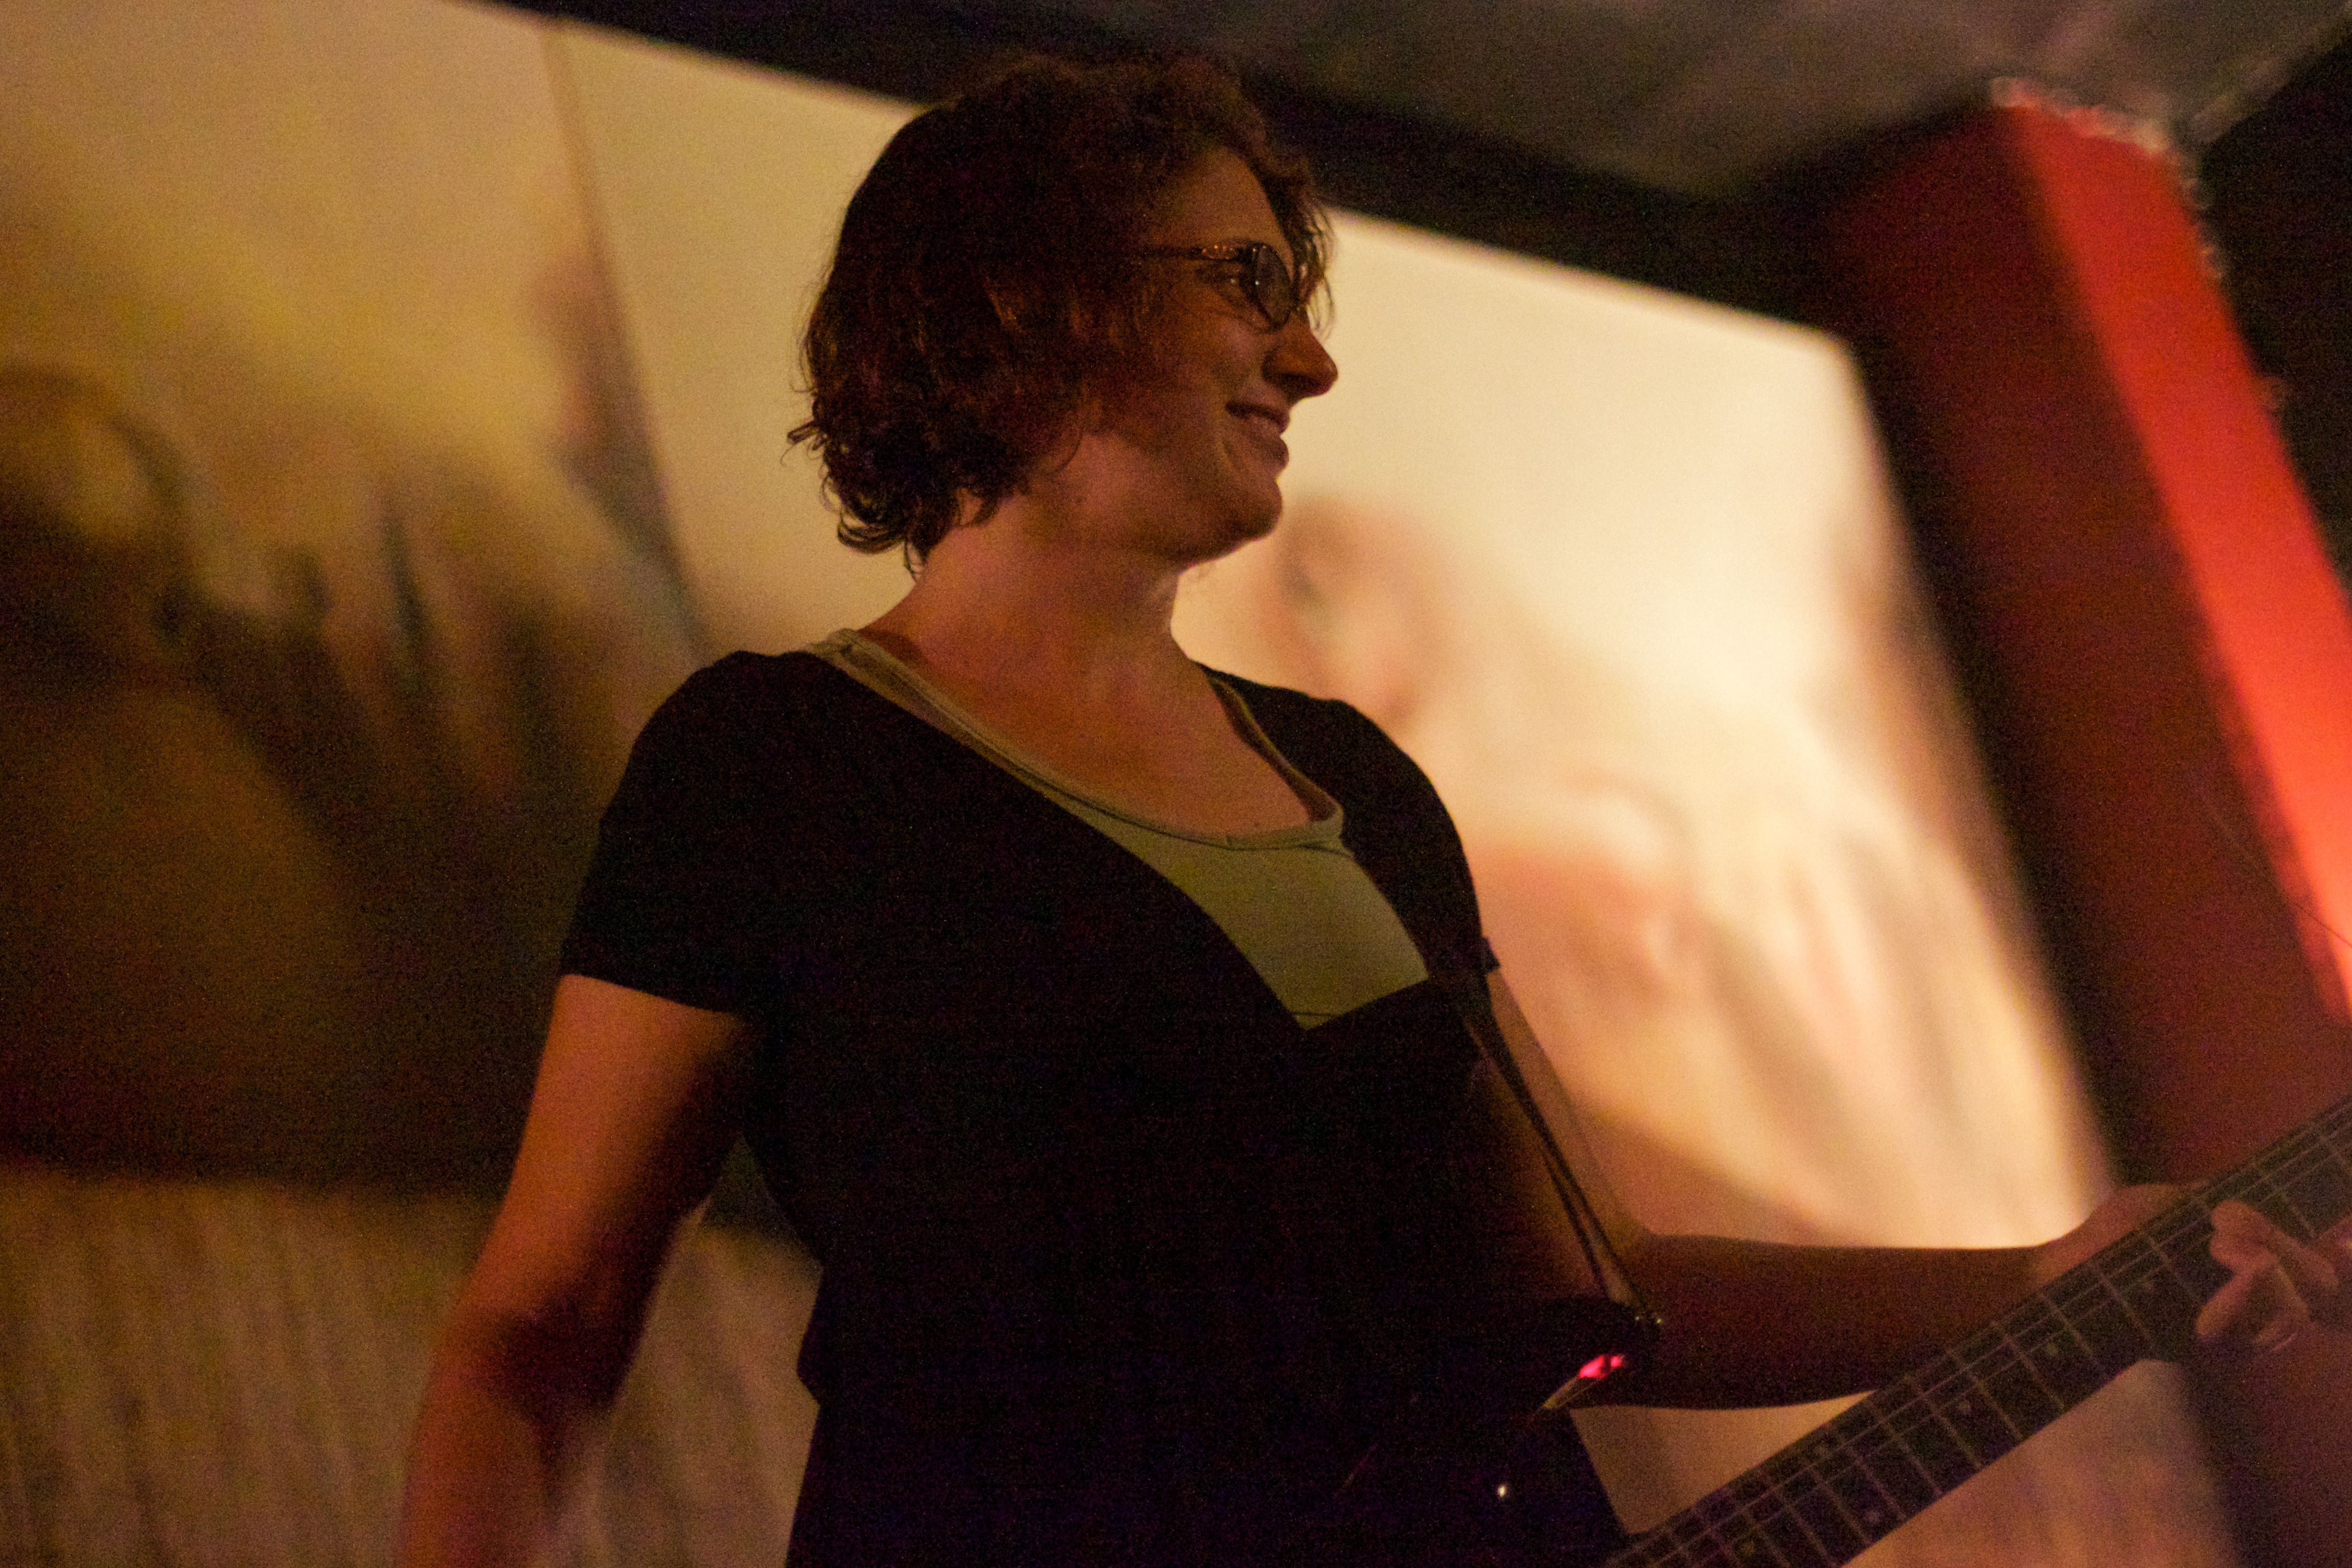
music, fashion, musician, lady, performance art, stage, performance, singing, entertainment, performing arts